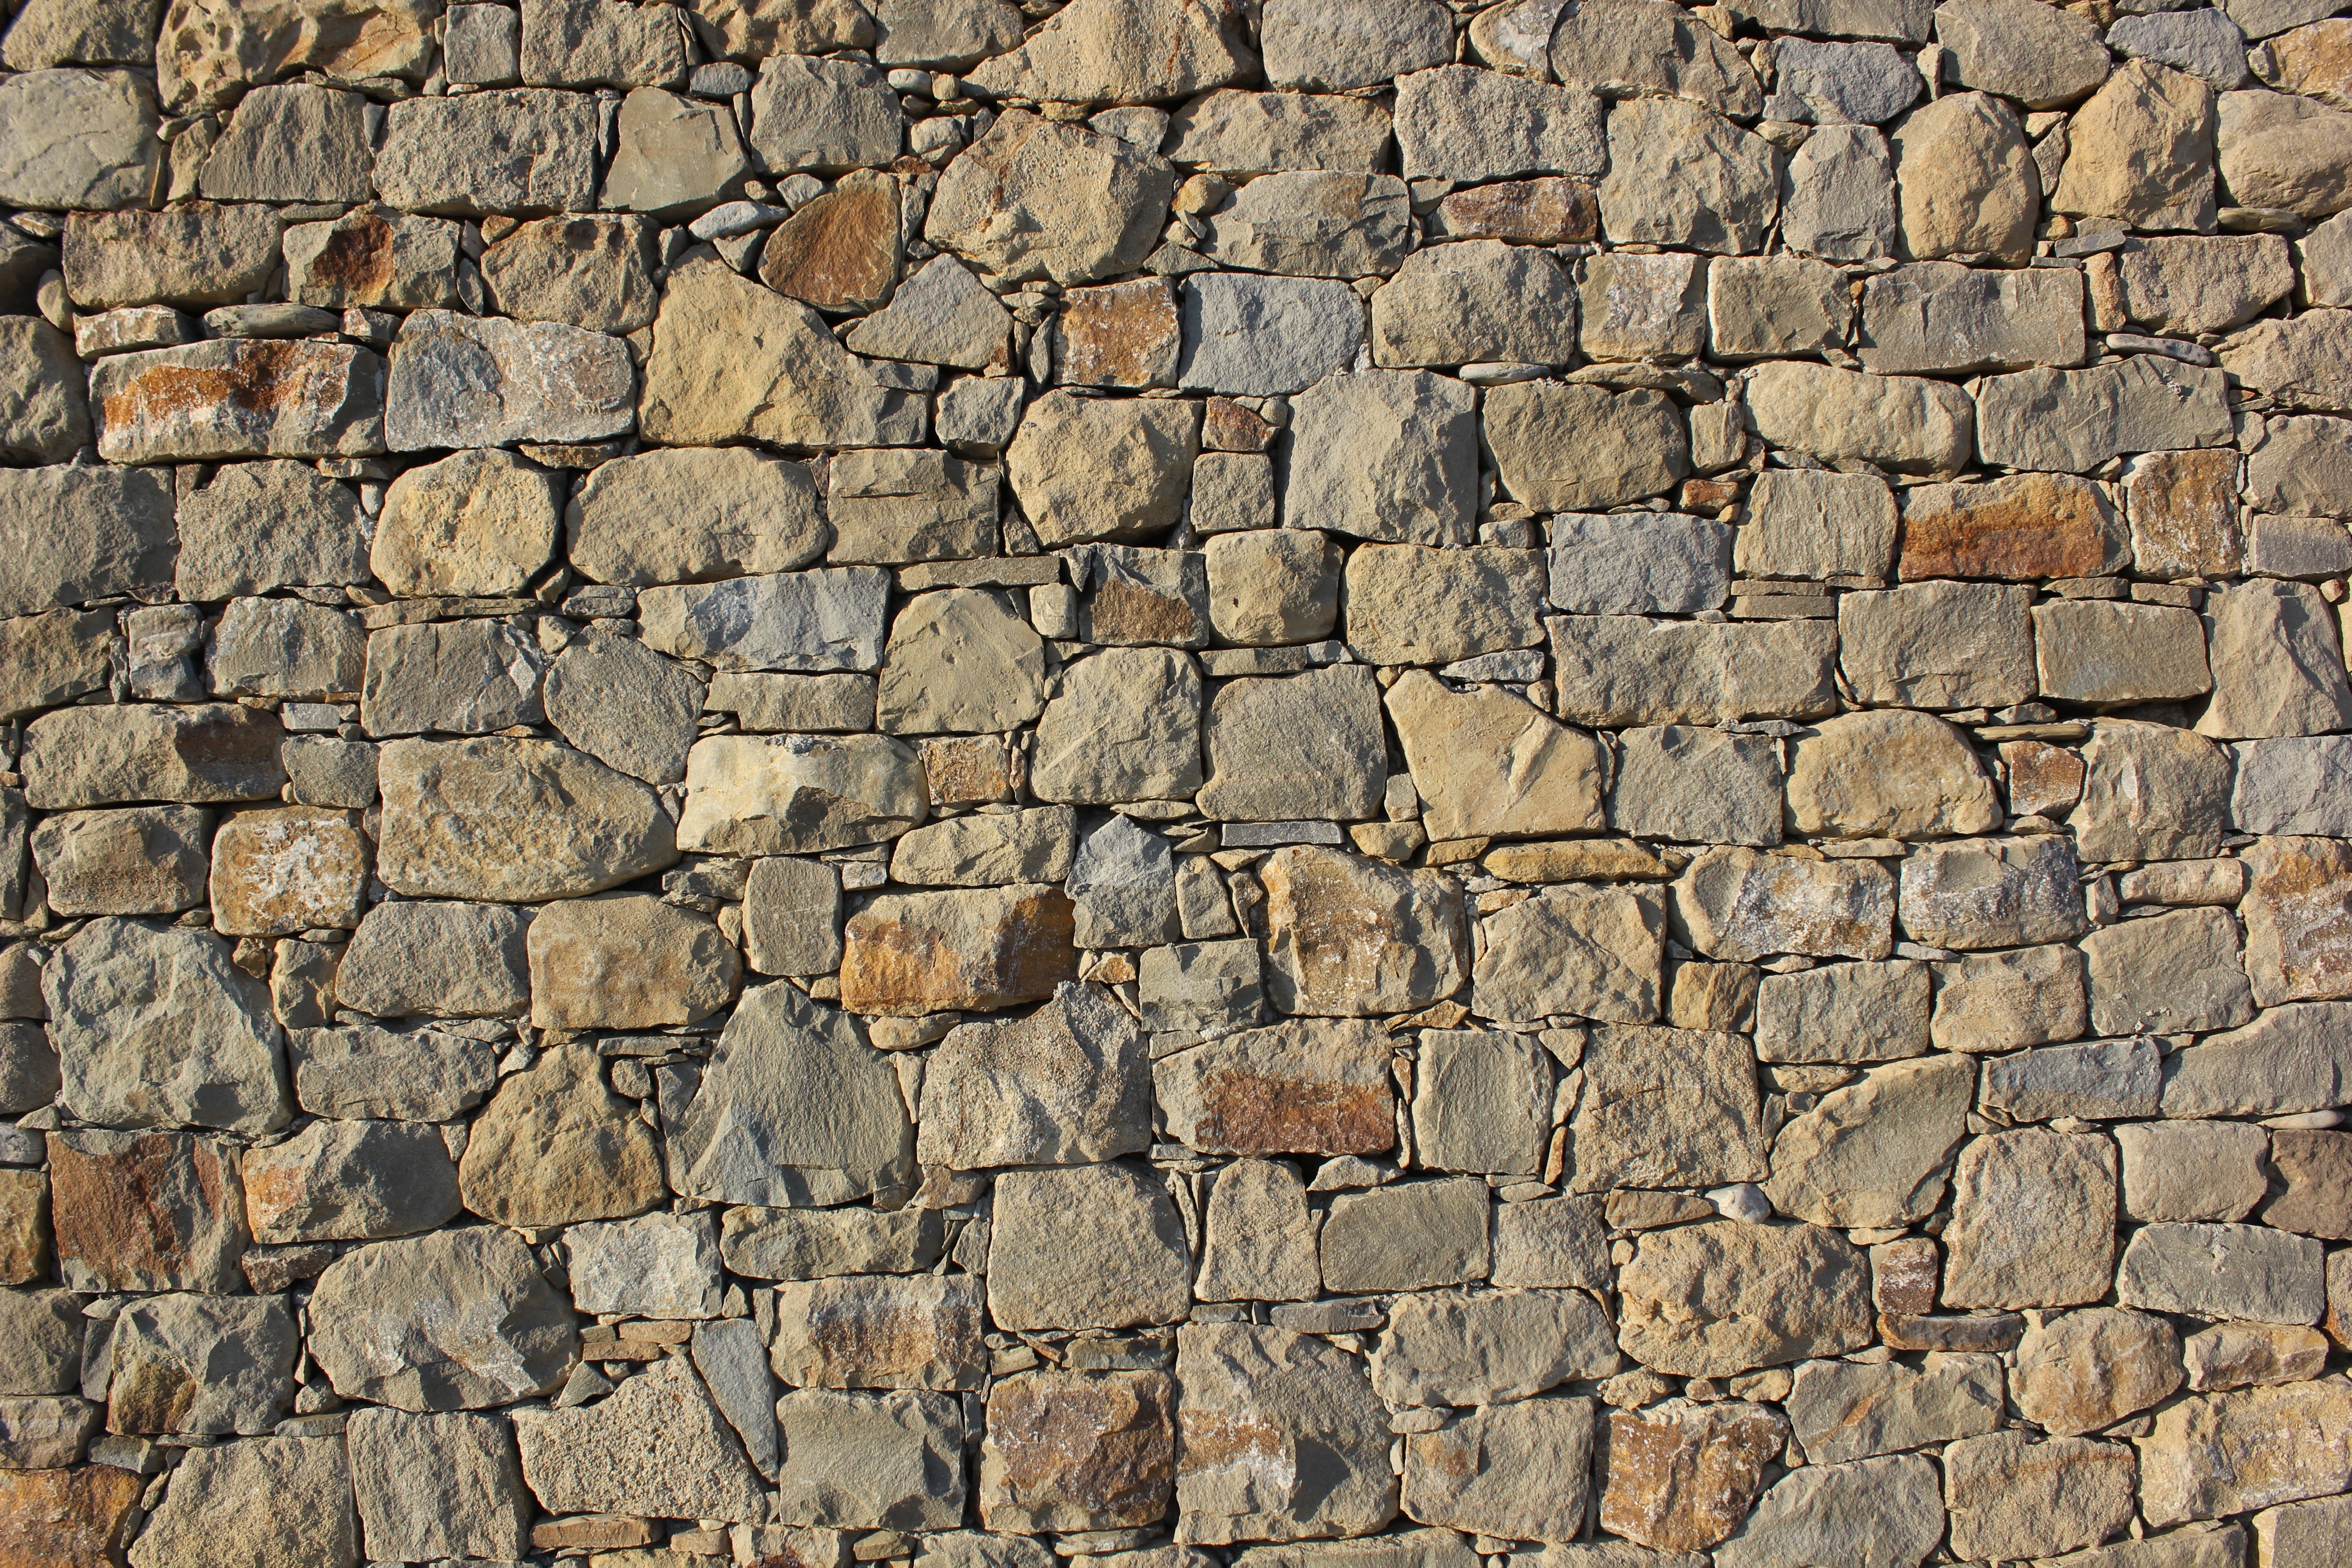
rock, architecture, wood, texture, floor, cobblestone, wall, stone, soil, italy, stone wall, brick, material, stones, background, walls, brickwork, flooring, road surface